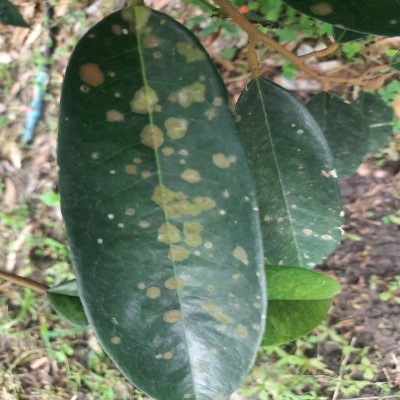
Label: Leaf_Algal